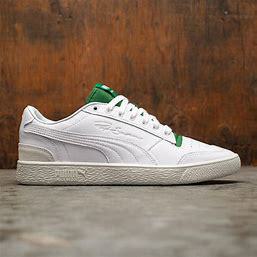
Brand: Puma
Model: Ralph Sampson Lo